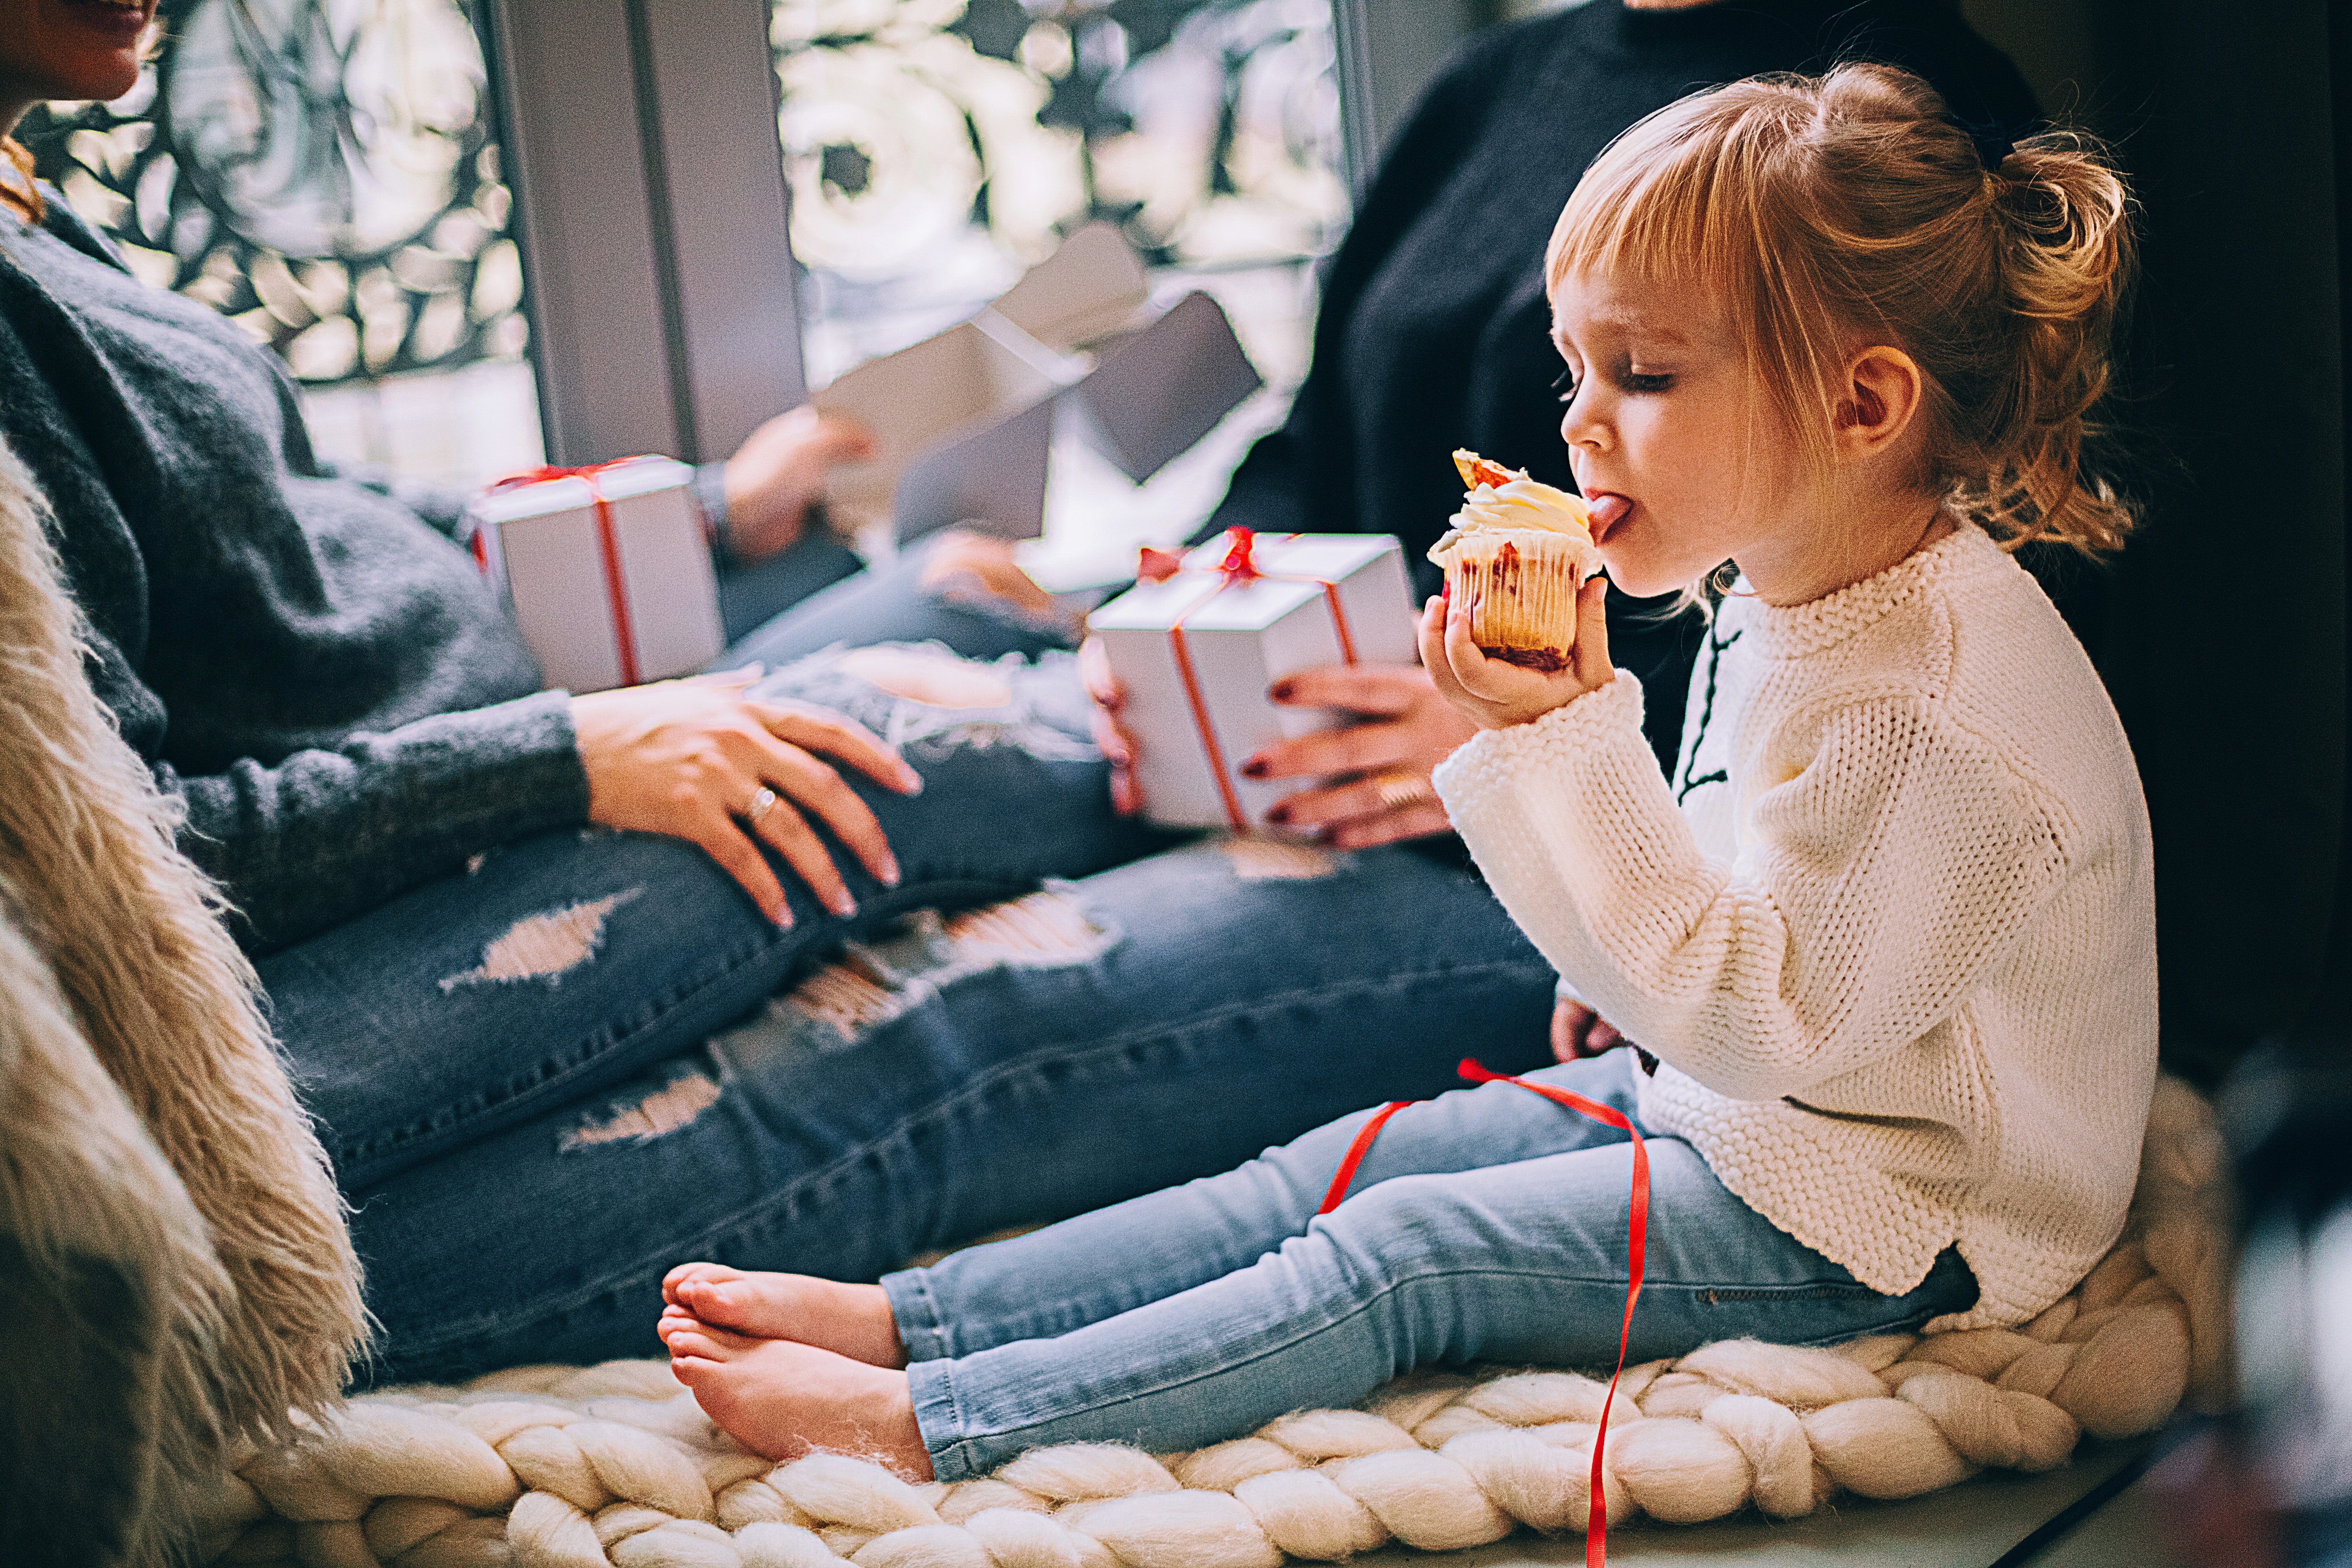
snapshot, child, human, sitting, hand, food, ear, finger food, conversation, snack